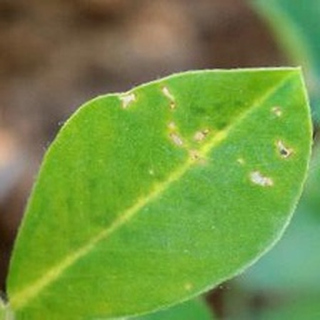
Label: healthy_groundnut